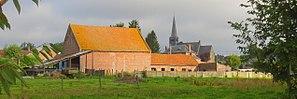
Wannebecq
Wannebecq est une section de la ville belge de Lessines, située en Région wallonne dans la province de Hainaut.